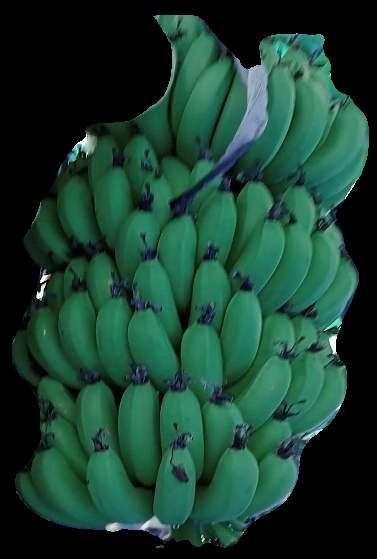
Variety: pachbale
Grade: grade1